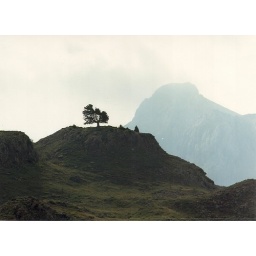
lonely tree on a hill trip in the Cascades